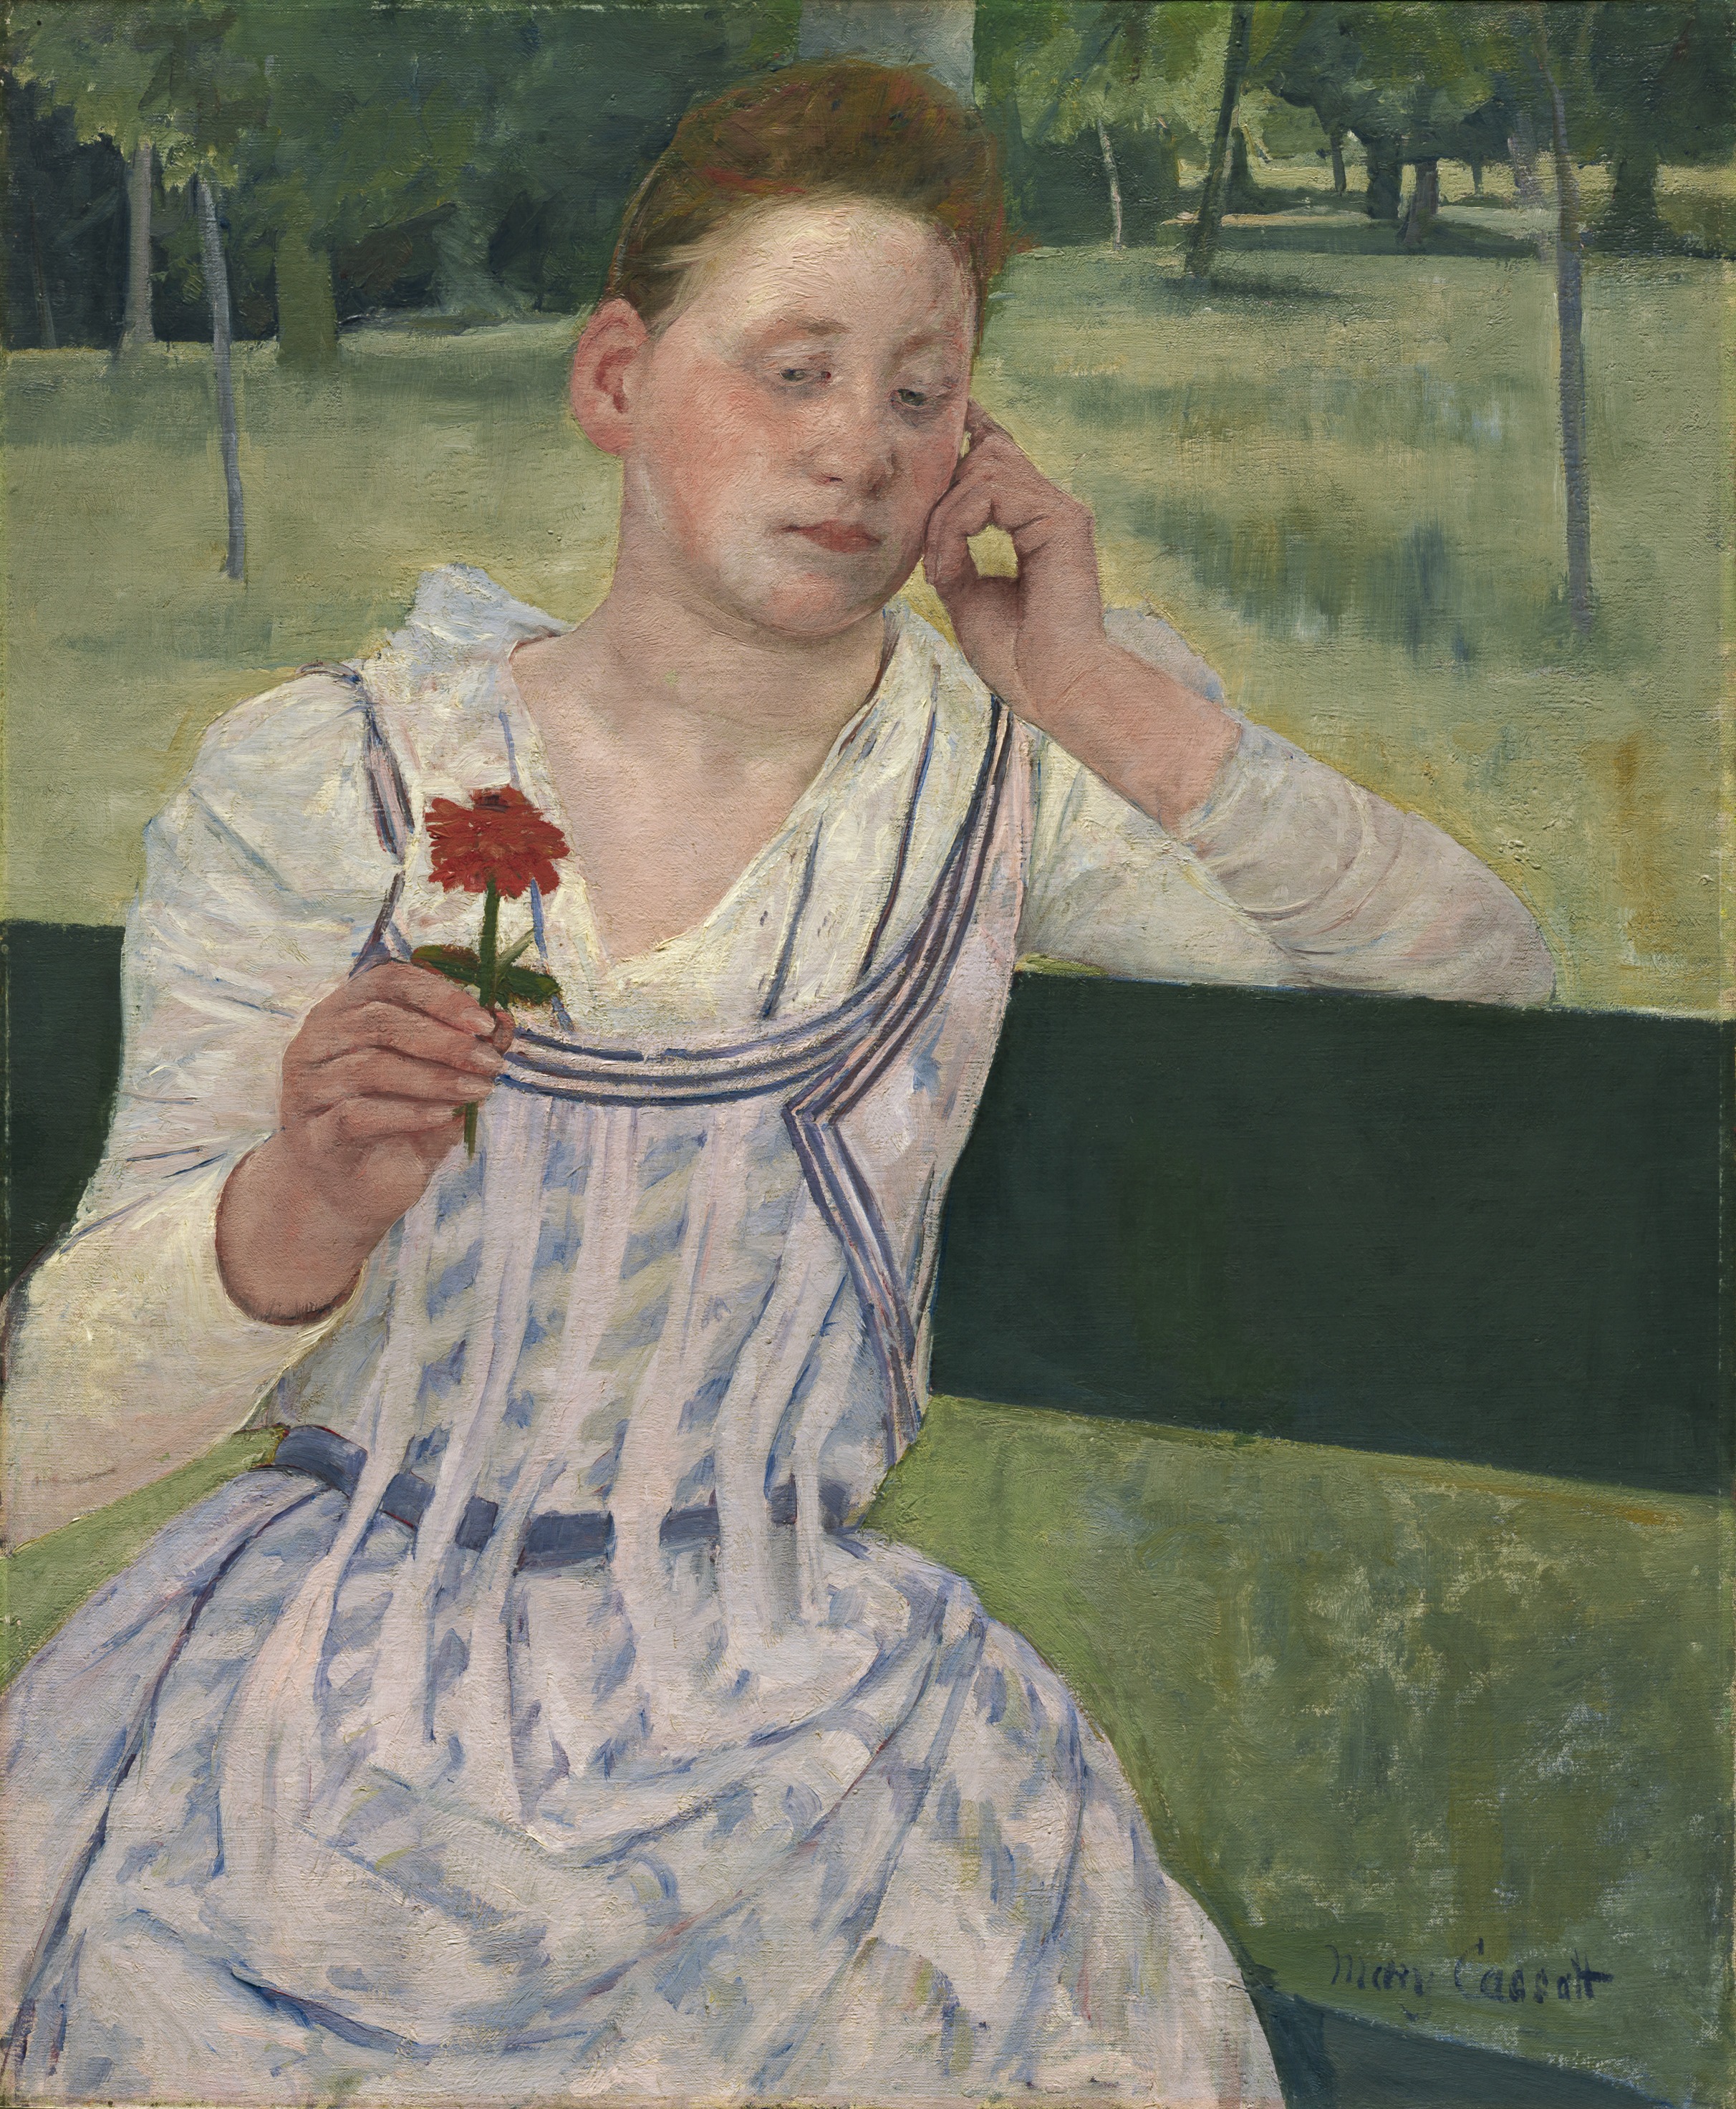
person, people, woman, vintage, female, portrait, lady, painting, art, dress, drawing, zinnia, ancient history, human positions, mary cassatt